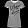
Label: T - shirt / top